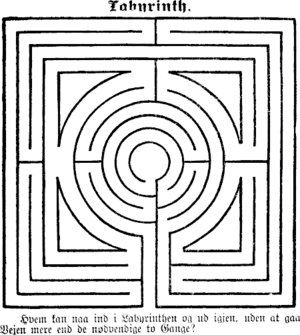
Labyrint / Andre labyrinter
Labyrint fra et blad fra 1893.
Labyrint ""Hvem kan naa ind i Labyrinthen og ud igjen, uden at gaa Vejen mere end de nødvendige to Gange""
En labyrint er en bygning eller udendørs indretning med et indviklet gangsystem, hvor man nemt går sig vild. Ifølge græske sagn var Dobbeltøksepaladset i Knossos på Kreta den bygning, Daidalos opførte for kong Minos, og hvor uhyret Minotauros lurede i labyrintens gange. Uhyret blev dræbt af Theseus, der fandt vejen ud igen ved hjælp af Ariadnes tråd. Labyrinten fra myten findes afbildet på mønter fra Knossos. Senere hed det sig, at labyrinten var et stenbrud med gange ind i bjerget nær Gortyn på Kreta. Grækerne overførte ordet til andre bygninger med en indviklet grundplan; og Herodot bruger det om farao Amenemhet den Trejes enorme anlæg i Fayyum.